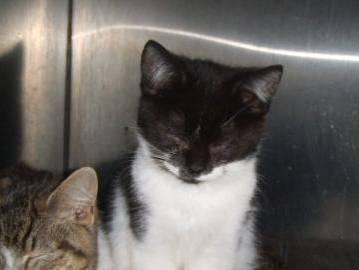
cat